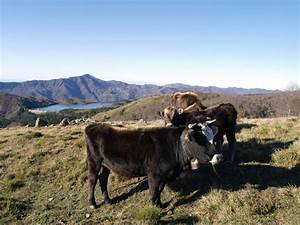
Label: mucca